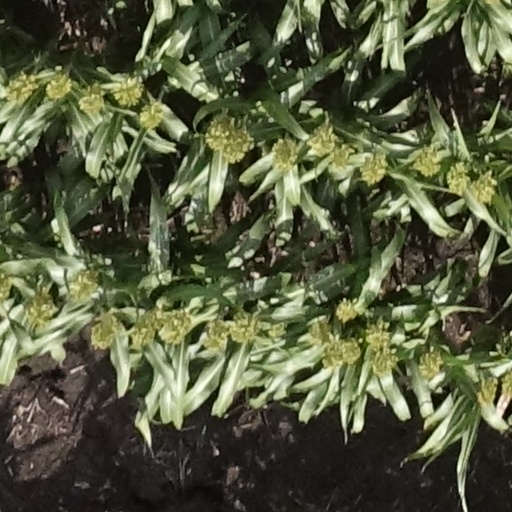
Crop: sorghum